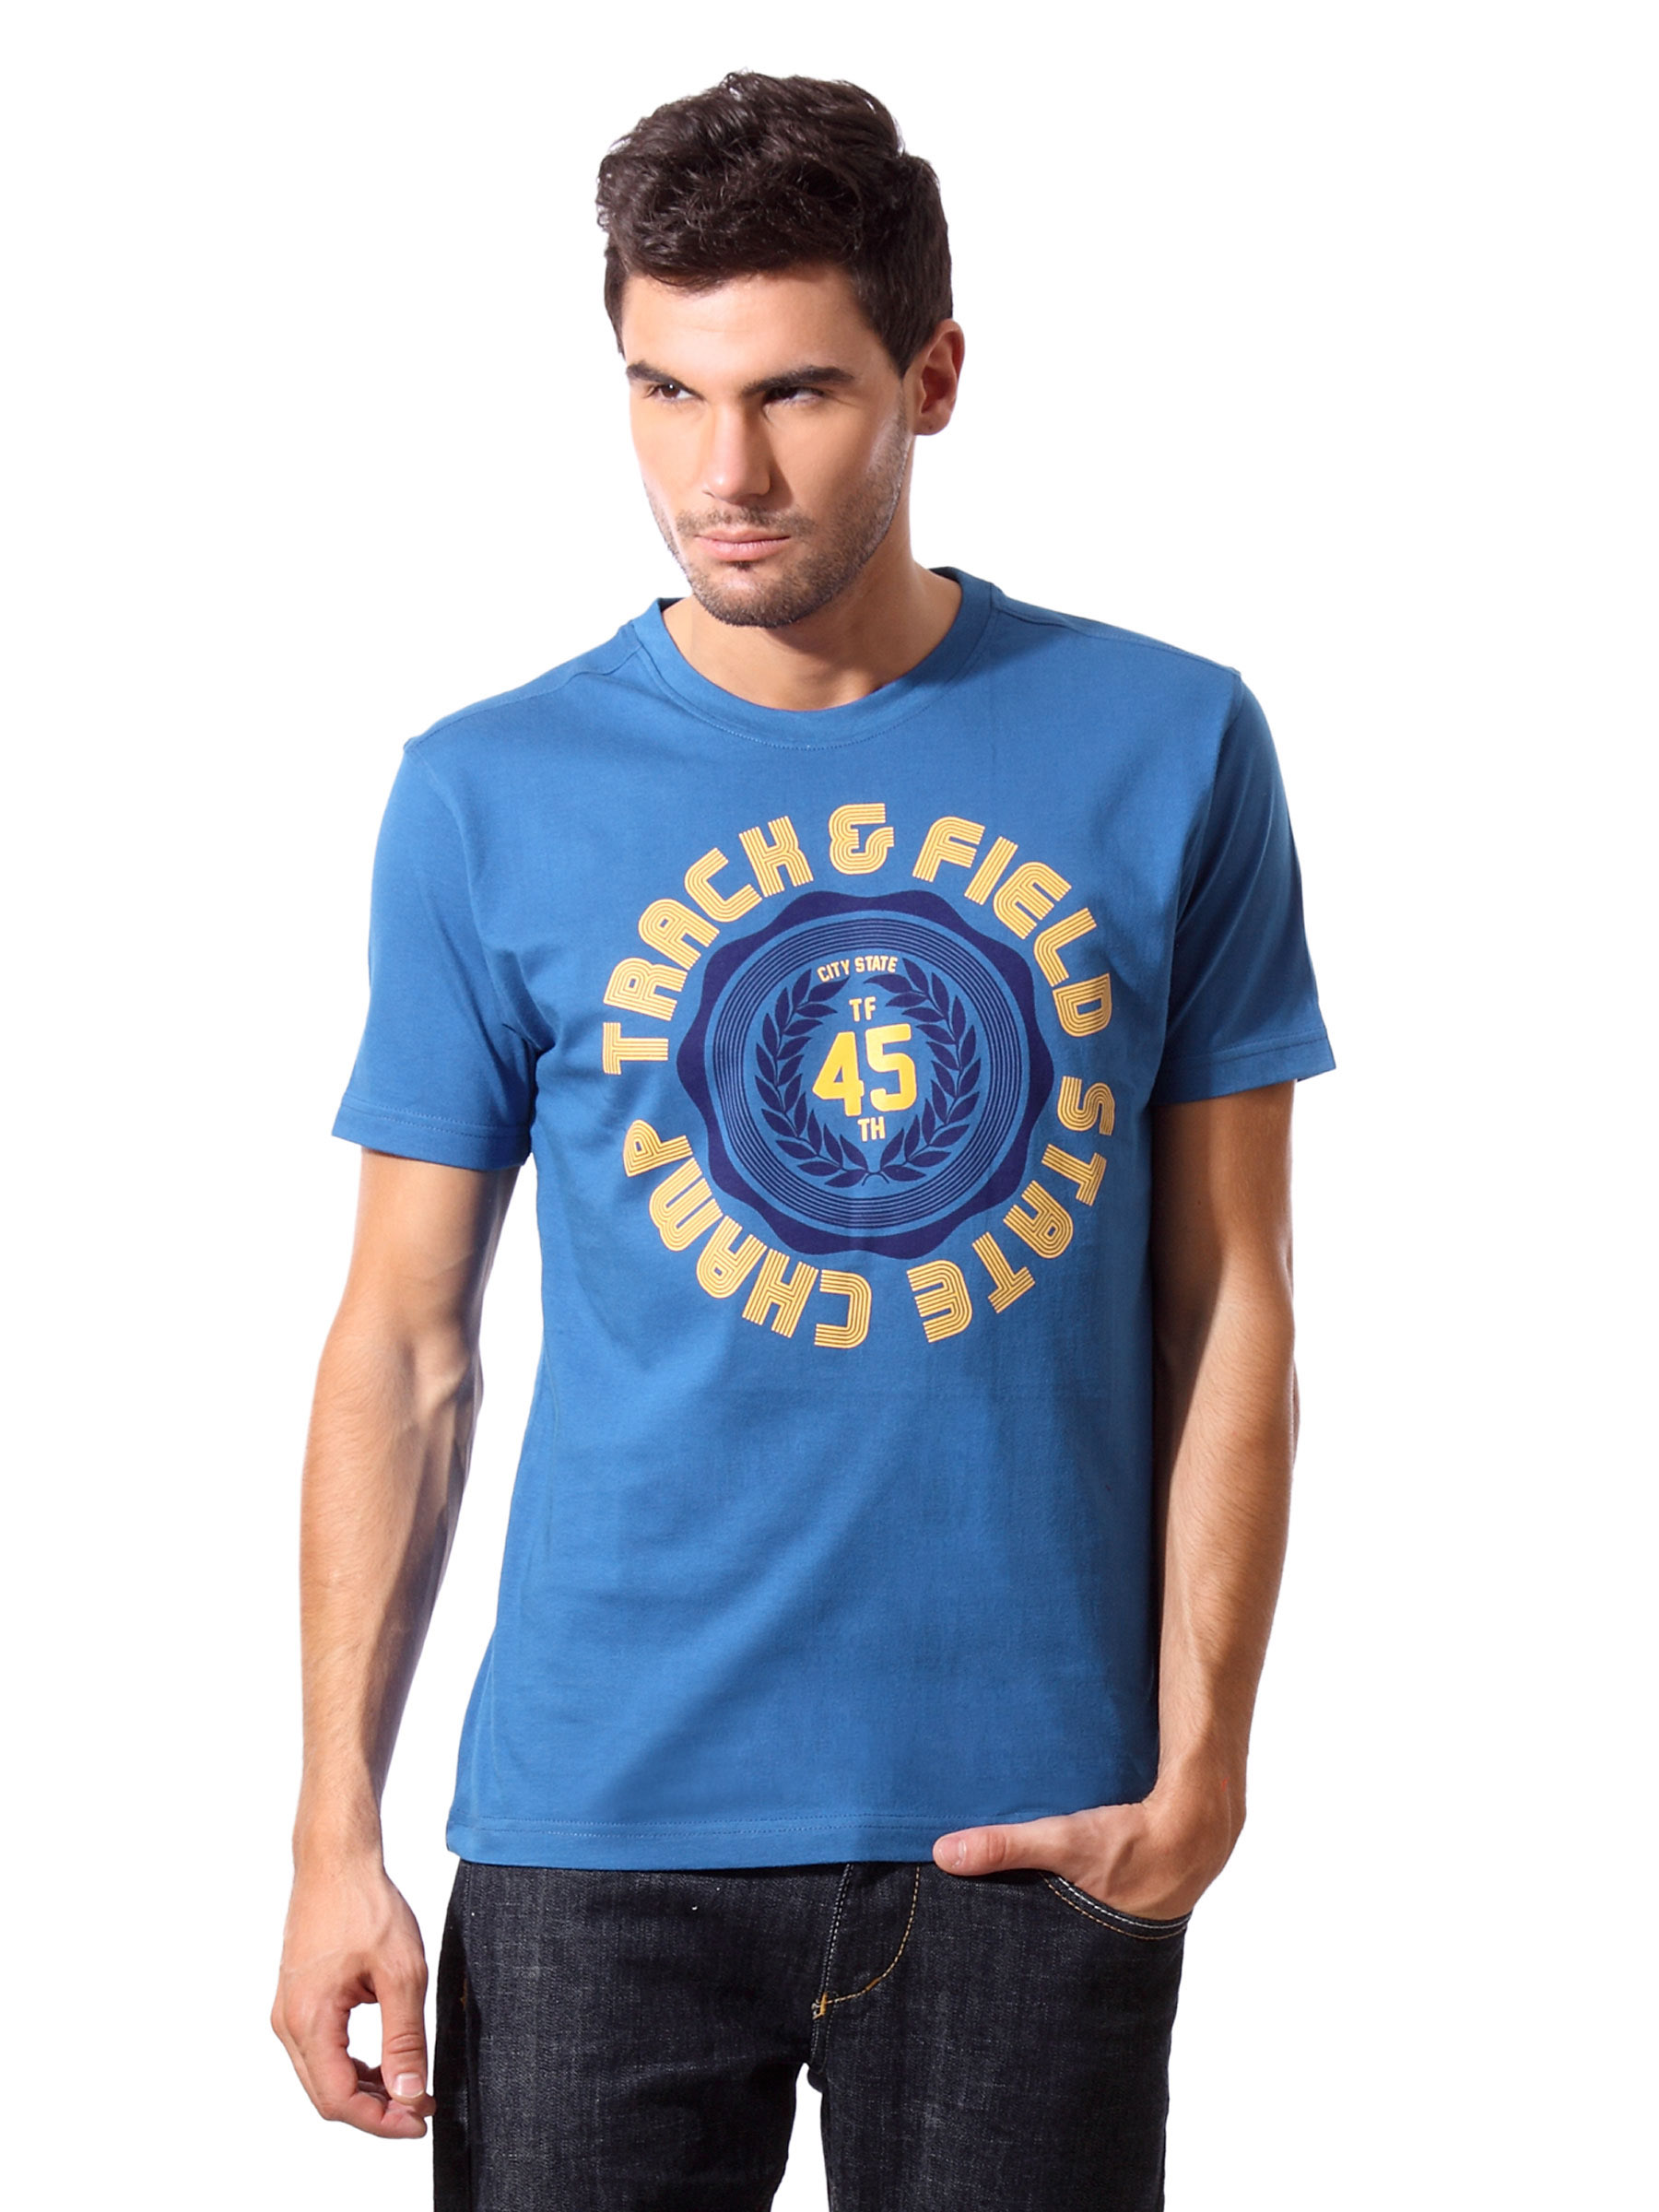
John Players Men Printed Blue T-shirt
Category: Apparel / Topwear / Tshirts
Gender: Men
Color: Blue
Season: Summer 2012
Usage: Casual